Religion in Israel

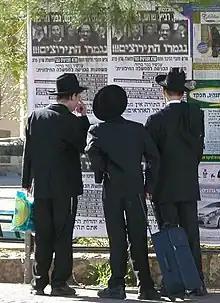
Haredi Jews in Jerusalem, 2004

Haredi applies to a populace that can be roughly divided into three separate groups, except mentioned "Hardal", along both ethnic and ideological lines: (1) "Lithuanian/Lita'im" "Haredim" of Ashkenazic (i. e., "Germanic" — European) origin, predominantly, adherents of non-Hasidic traditional Orthodoxy, a.k.a. Misnagdim; (2) Hasidic "Haredim" of Ashkenazic (mostly of Eastern European) origin; and (3) "Sephardi Haredim" (including mizrahi).